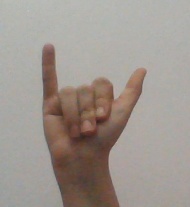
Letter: ya